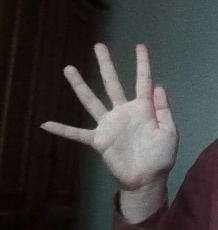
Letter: sheen